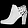
Label: Ankle boot